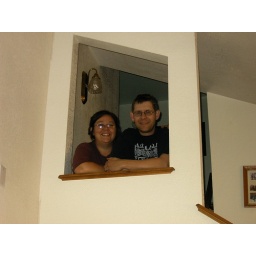
This is a little window at the top of the stairs in the house